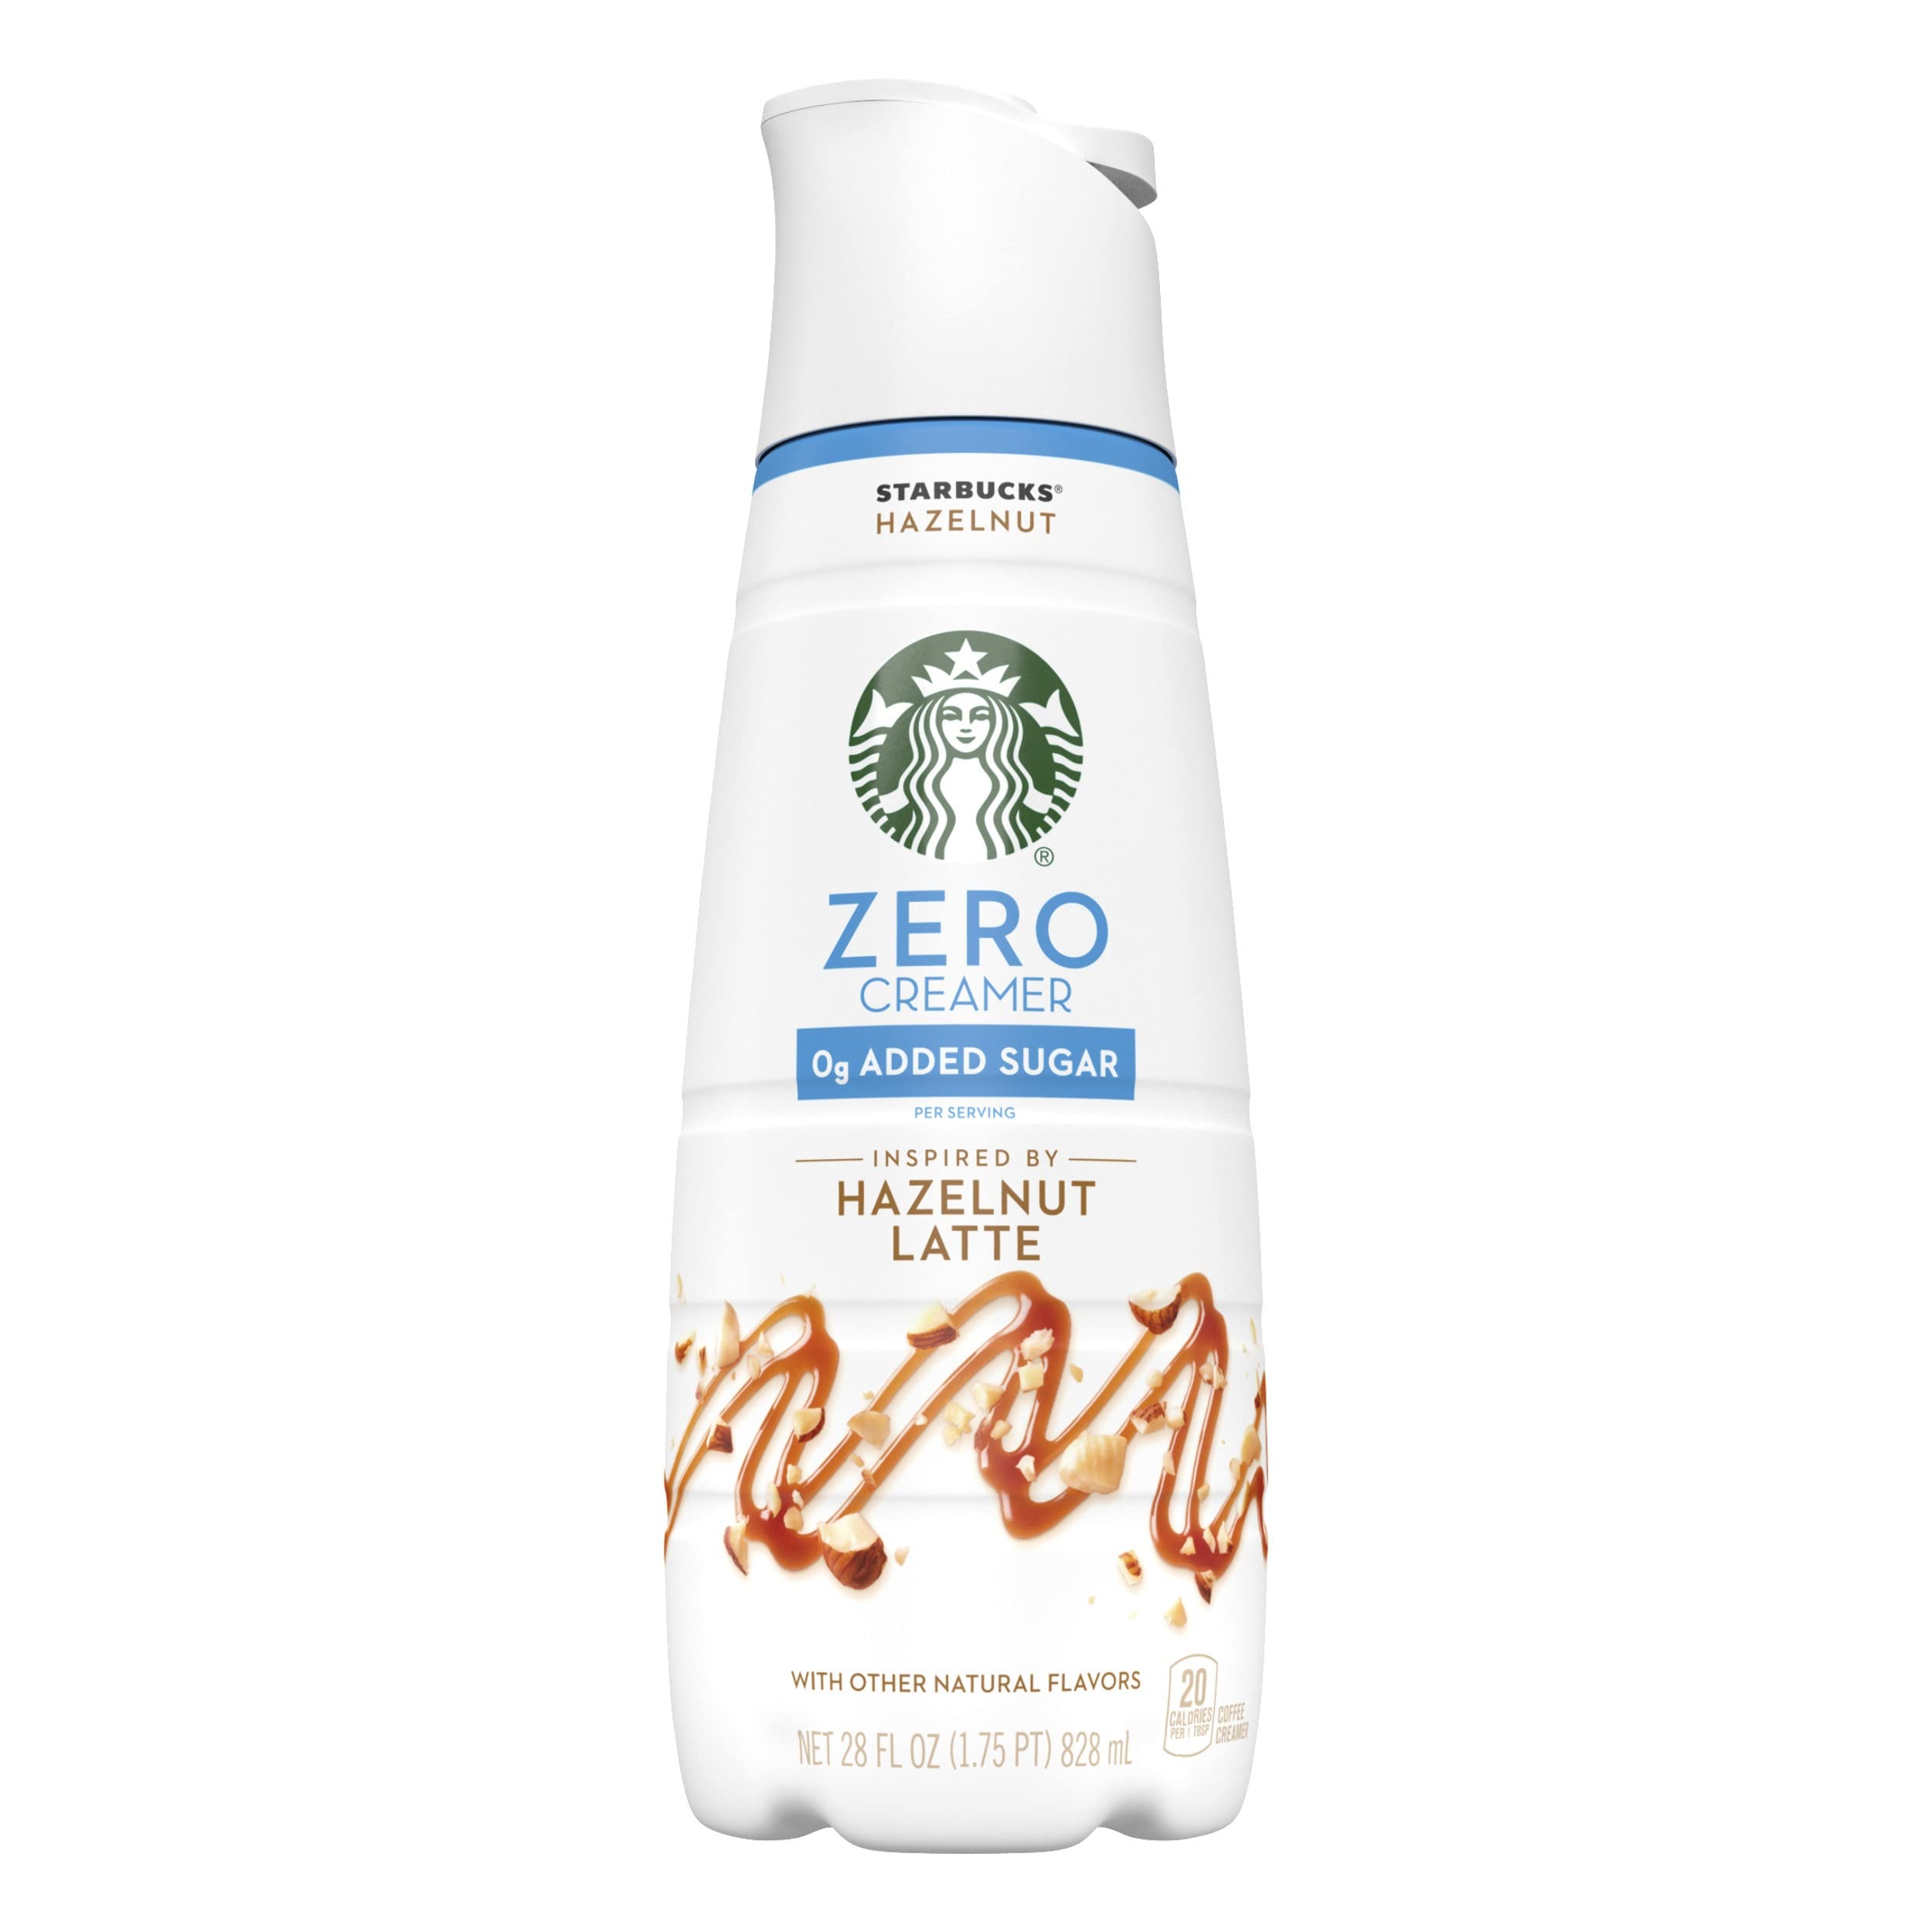
Item Name: Starbucks Zero Hazelnut Flavored Liquid Coffee Creamer, Hazelnut Flavored Creamer 28 fl oz
Bullet Point 1: One 28 fl oz bottle of Starbucks Zero Hazelnut Flavored Liquid Coffee Creamer SNAP and EBT Eligible item
Bullet Point 2: Starbucks coffee creamer with rich hazelnut flavor and zero grams added sugar per serving
Bullet Point 3: Starbucks creamer with 0 g added sugar per serving is a tasty alternative to milk and half and half
Bullet Point 4: Hazelnut Latte inspired coffee creamer pairs well with any brand of coffee, including your favorite Starbucks roast
Bullet Point 5: Keep Starbucks hazelnut flavored liquid creamer refrigerated
Value: 28.0
Unit: Ounce

Price: 5.29